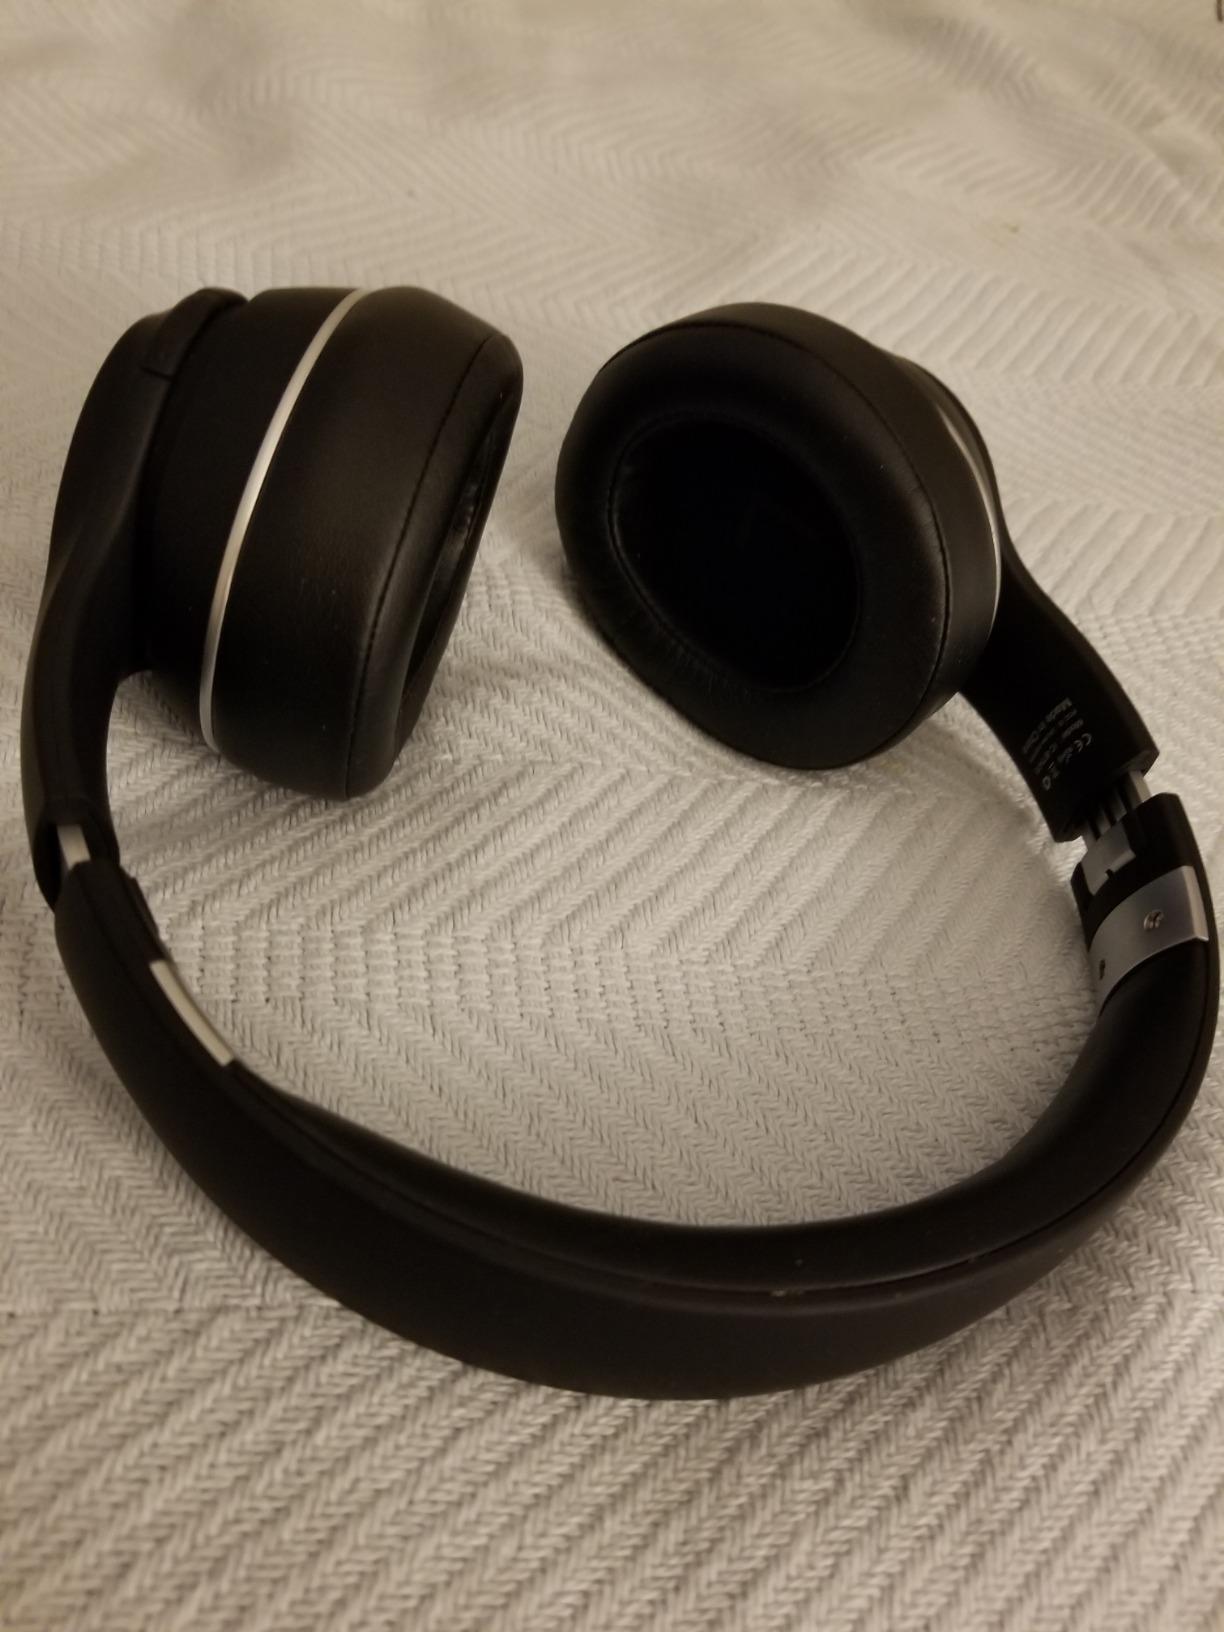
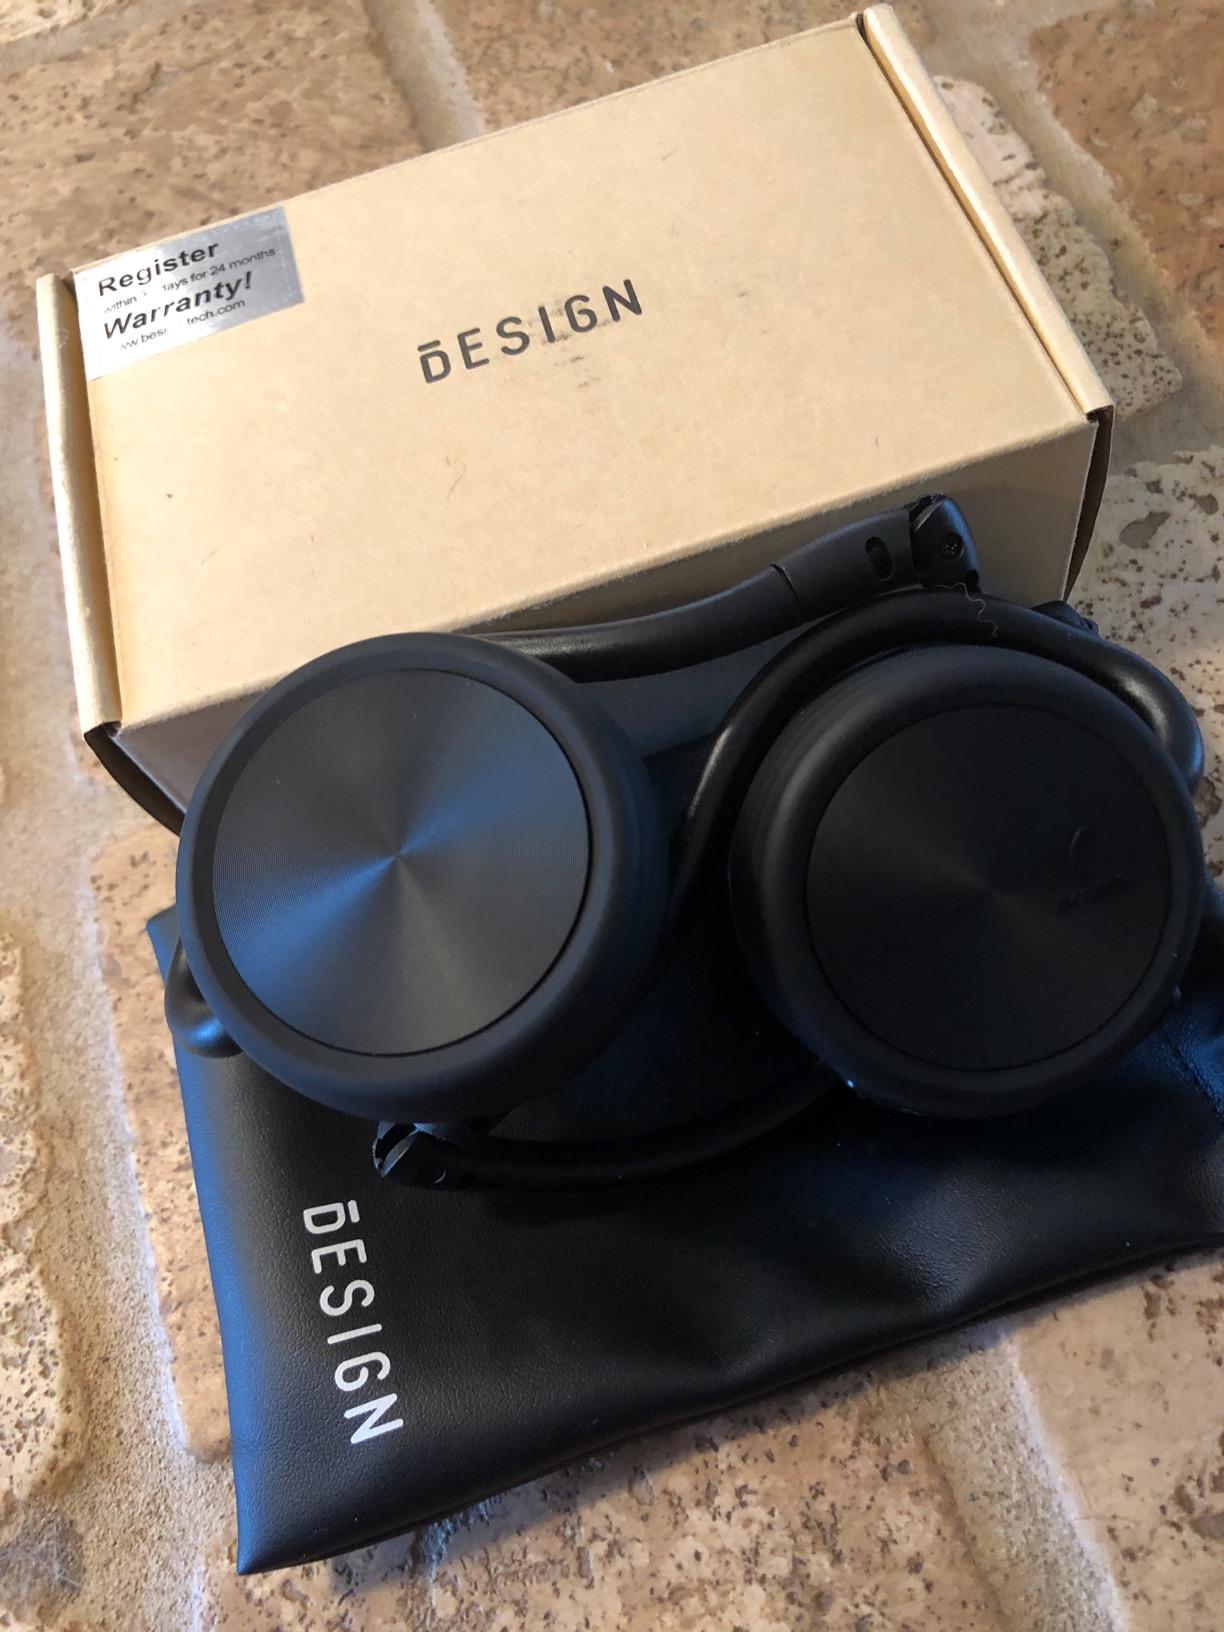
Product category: headphones
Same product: no